The Westin Nova Scotian

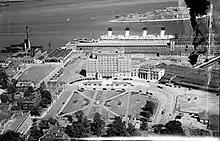
docked behind the Nova Scotian Hotel in 1931

The hotel was built by the Canadian National Railways. Construction began in 1928 and it opened on 23 June 1930 as the Nova Scotian Hotel. The hotel was the final part of the South End terminal project which had seen the new Halifax Railway Station moved from the north end to the south end of Barrington Street as well as the opening of the Halifax Ocean Terminal, which included Pier 21, a trans-Atlantic Ocean liner passenger terminal. The hotel was directly connected by an interior walkway to the Halifax Railway Station and by an overhead walkway to Pier 21.